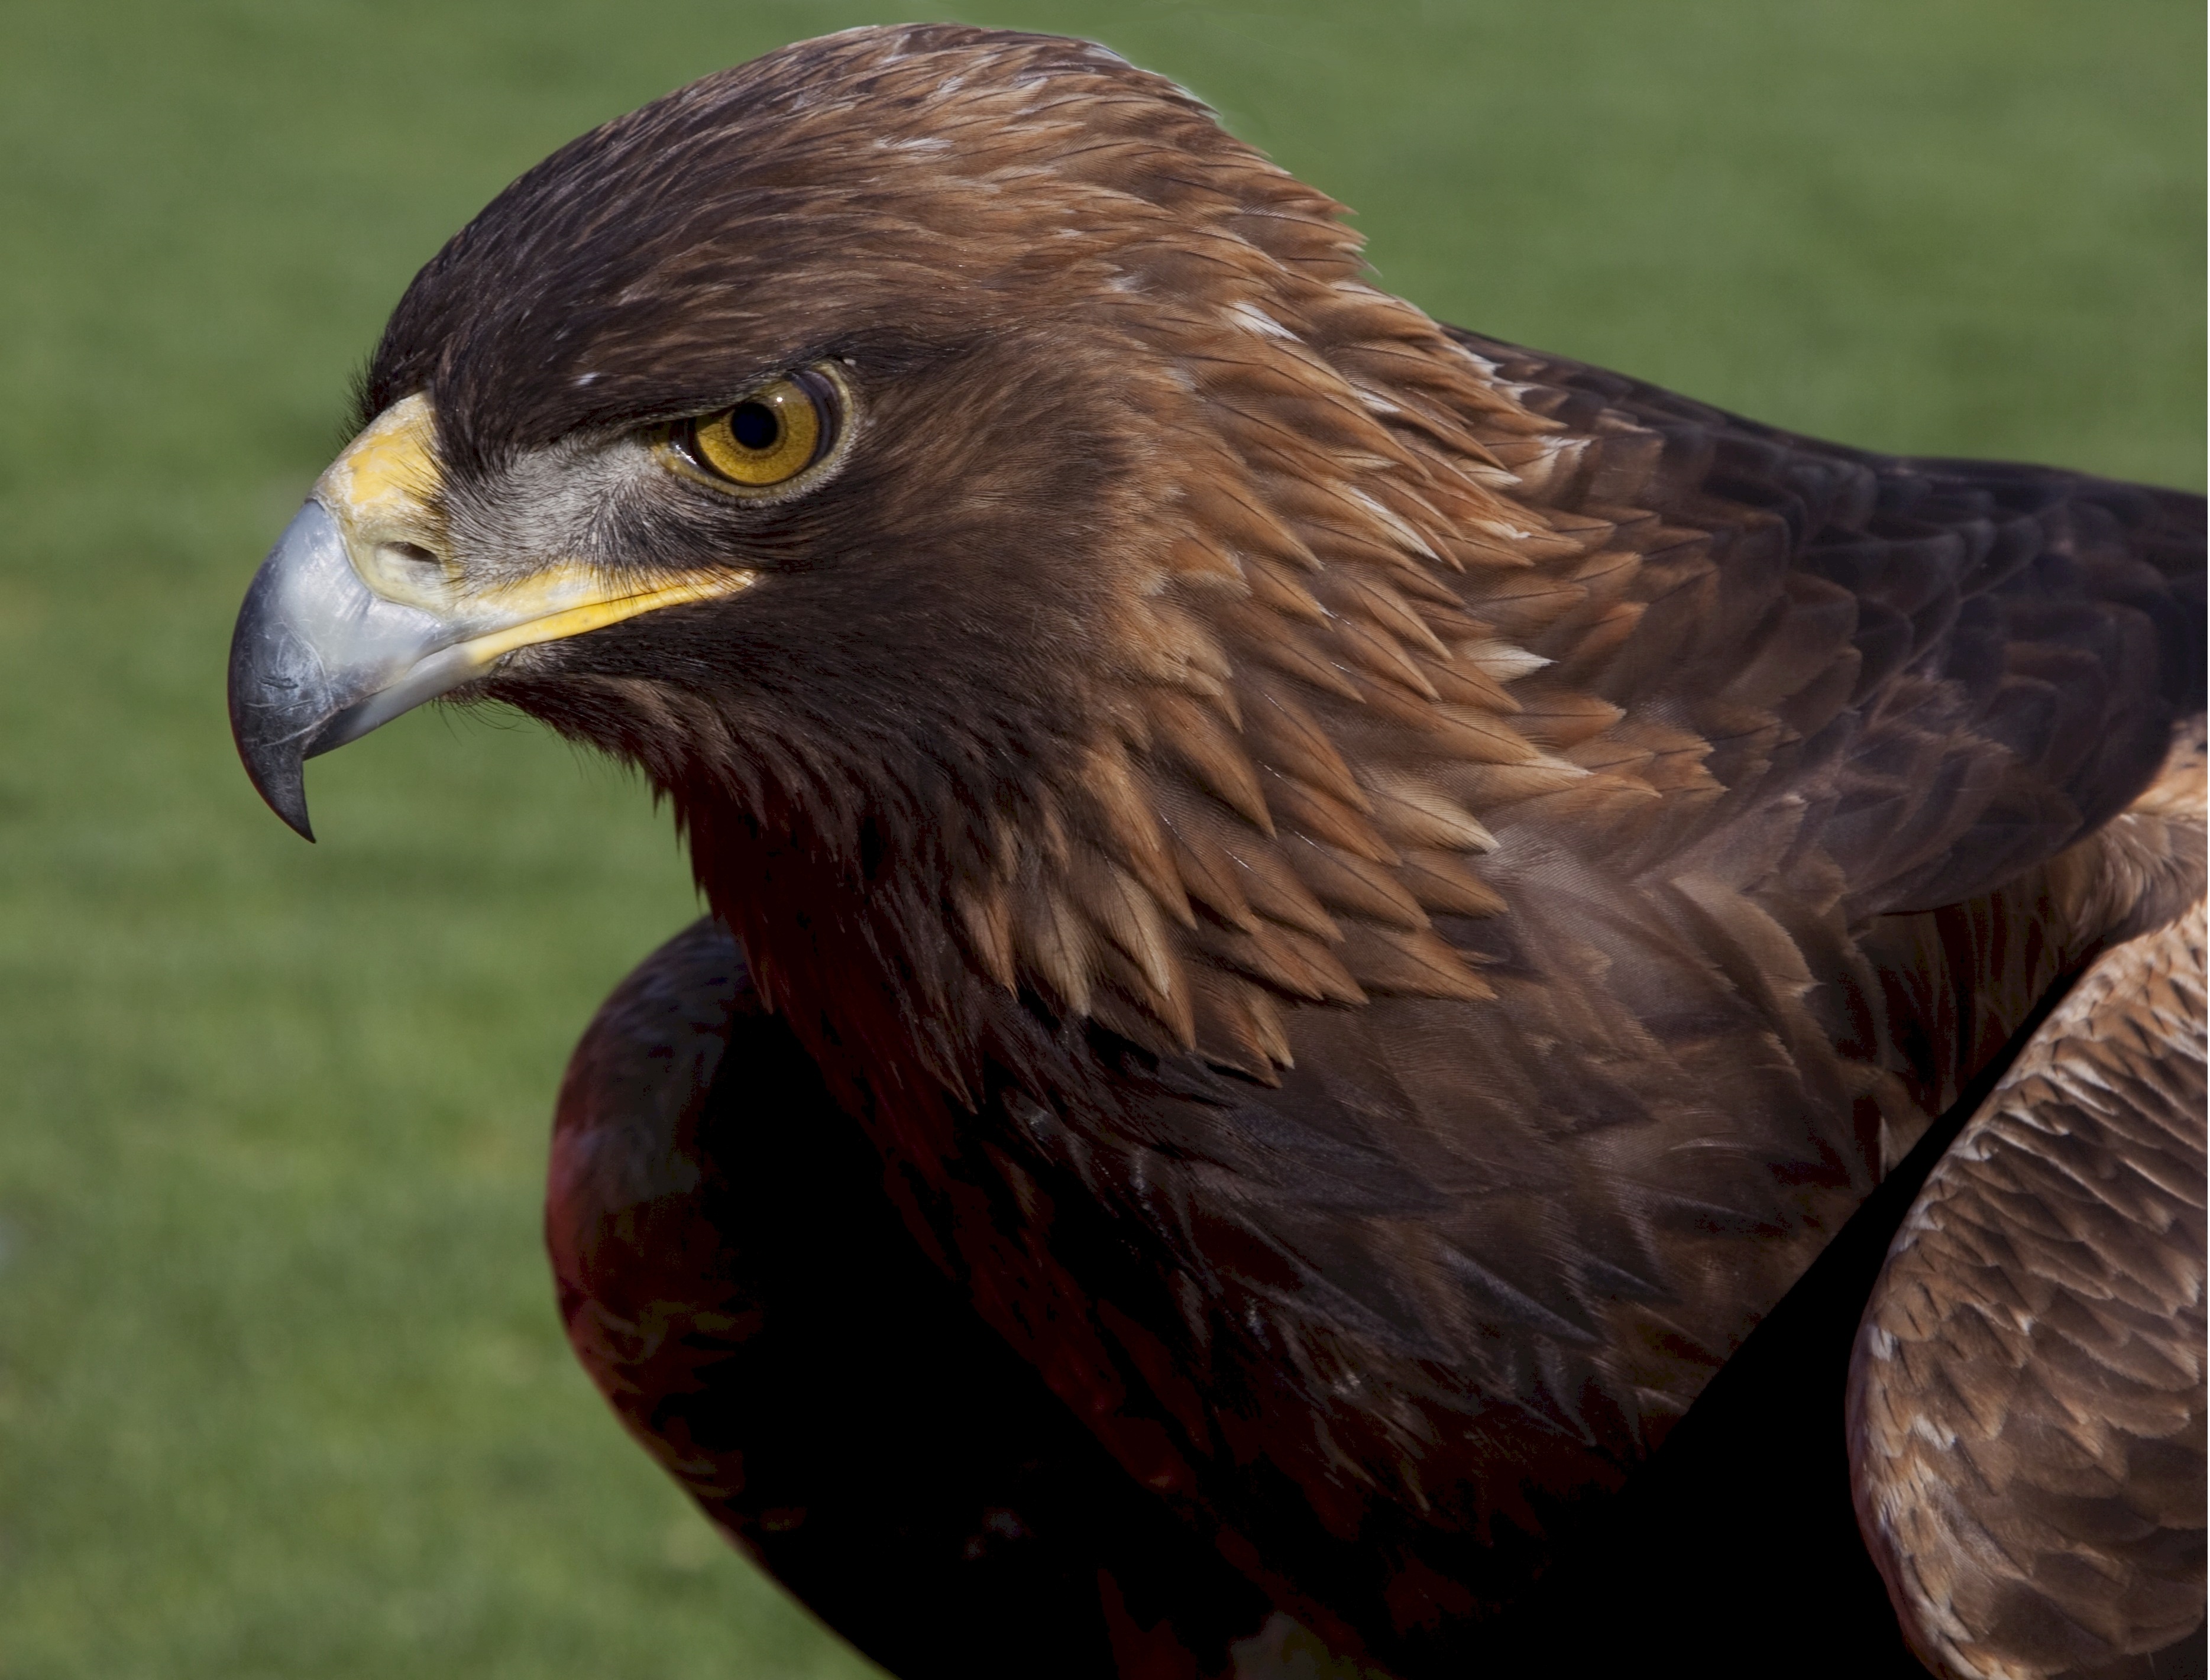
bird, wing, wildlife, portrait, beak, eagle, predator, hawk, feather, fauna, raptor, bird of prey, bald eagle, close up, eyes, head, vertebrate, falcon, falco, accipitriformes, saker, cherrug